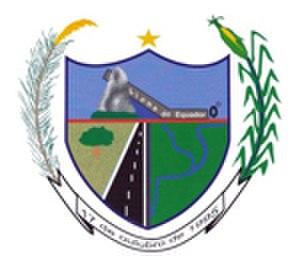
Rorainópolis est une ville brésilienne du sud de l'État du Roraima. Sa population était estimée à 24 511 habitants en 2007. La municipalité s'étend sur 33 594 km².